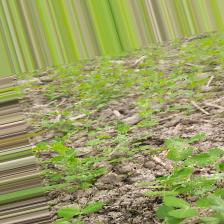
Label: Powdery Mildew